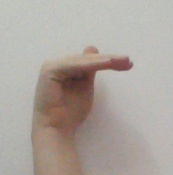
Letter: khaa